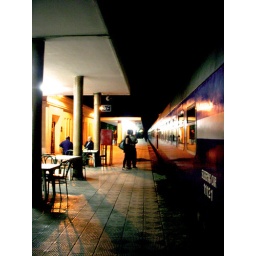
sleeping car to Giza , it was the first time I slept in the train with confortable bed